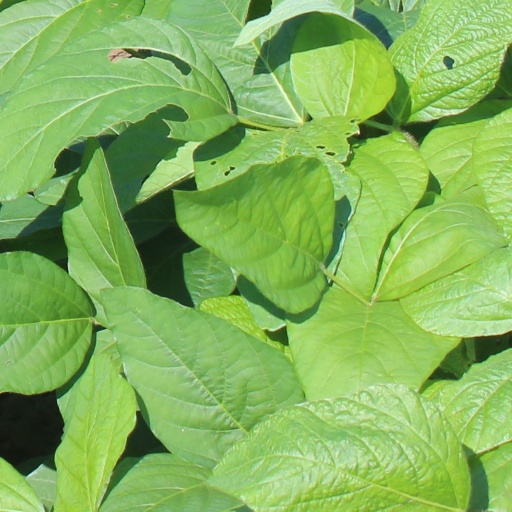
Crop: soybean